Geoffrey Robinson (bishop)

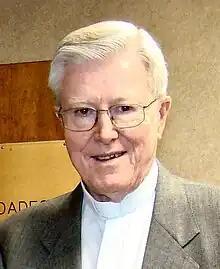

Geoffrey James Robinson (10 August 1937 – 29 December 2020) was an Australian Catholic bishop.